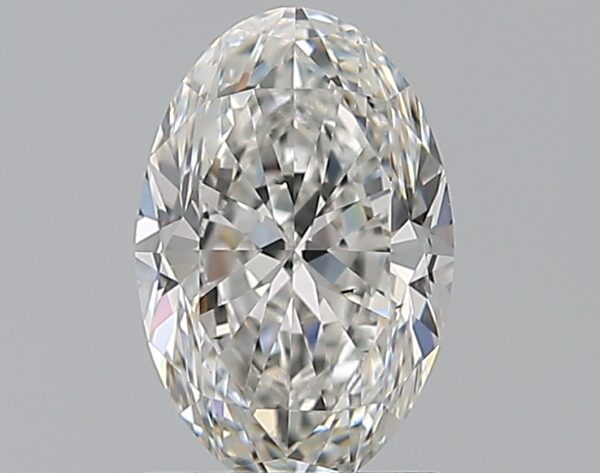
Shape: oval
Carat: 1.2
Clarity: VS2
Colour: F
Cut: VG
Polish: EX
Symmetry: VG
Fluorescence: F
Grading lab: GIA
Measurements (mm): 8.51 x 5.59 x 3.64